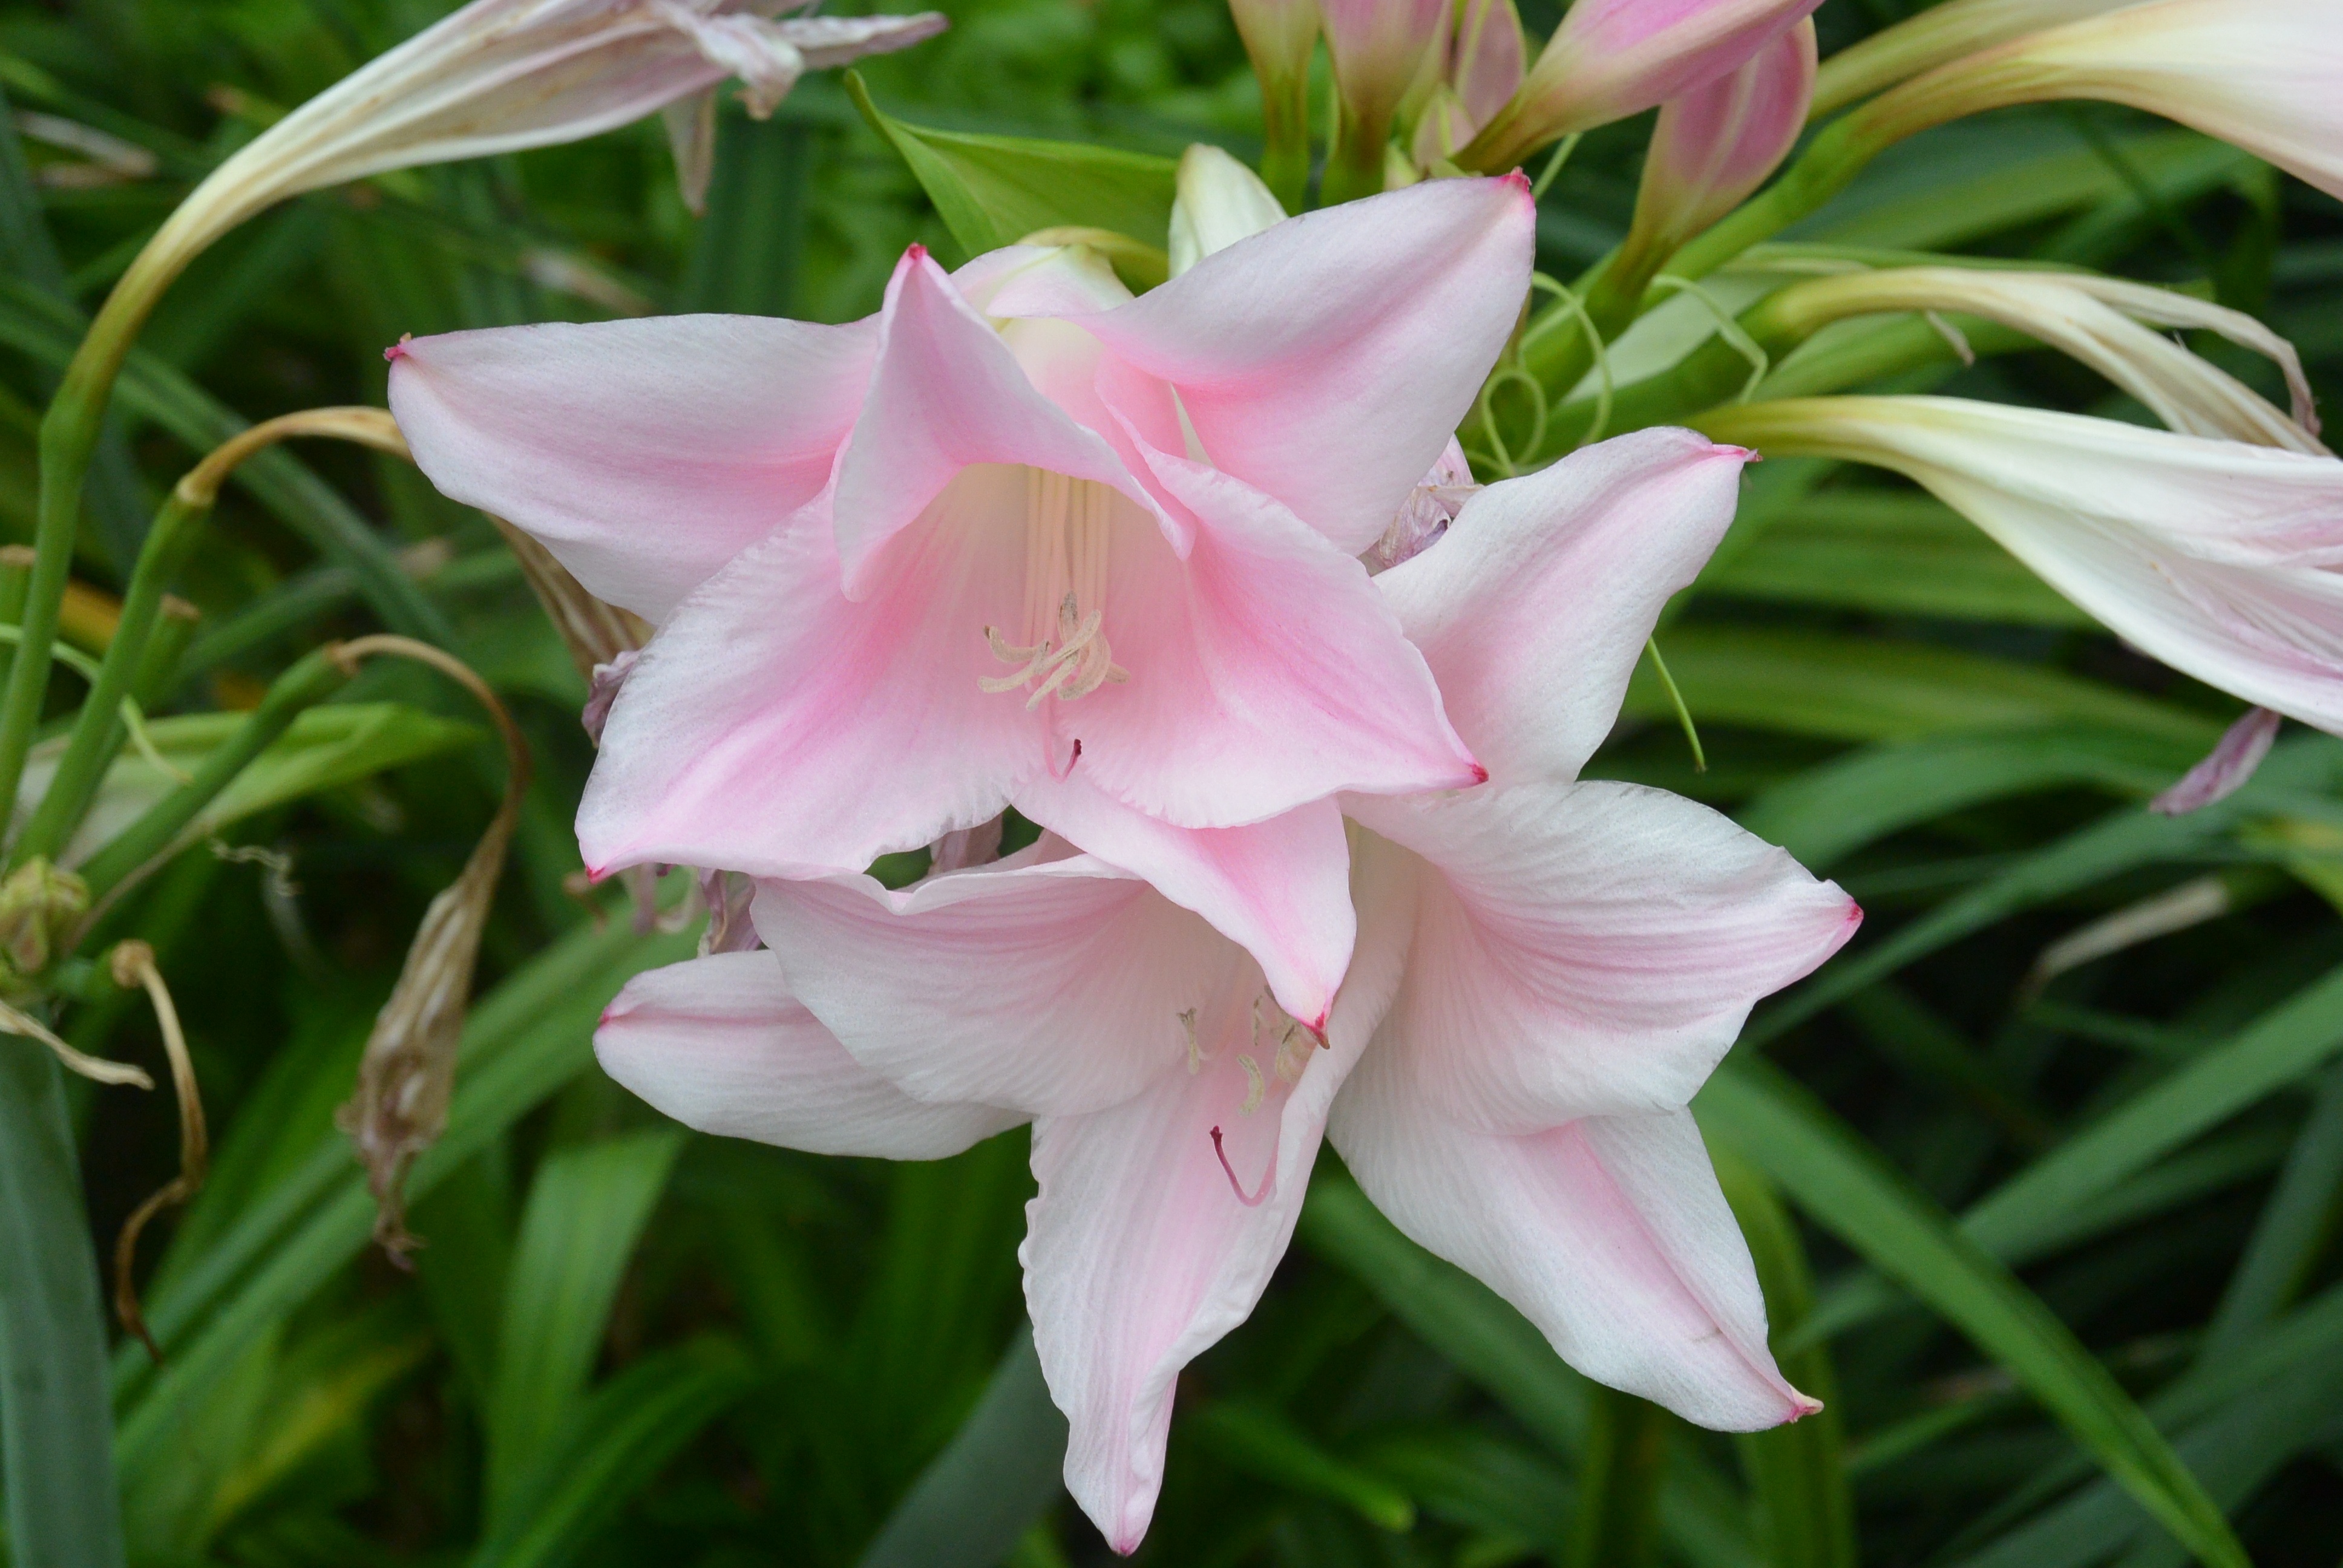
plant, flower, petal, color, botany, flora, pastel, lily, registration, flowering plant, light pink, land plant, amaryllis belladonna, crinum